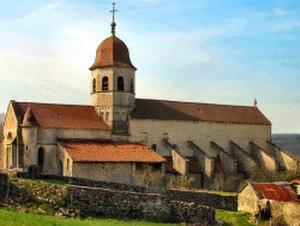
Les chapitres nobles sont des institutions religieuses constituées de chanoines séculiers ou de chanoinesses séculières, ne renonçant pas à leurs biens personnels, et astreints à exhiber un certain degré de noblesse, variable selon les chapitres considérés.
Cet article liste les abbayes bénédictines actives ou ayant existé sur le territoire français actuel. Il s'agit des abbayes de religieux suivant la règle de saint Benoît, à l'exclusion des cisterciens.